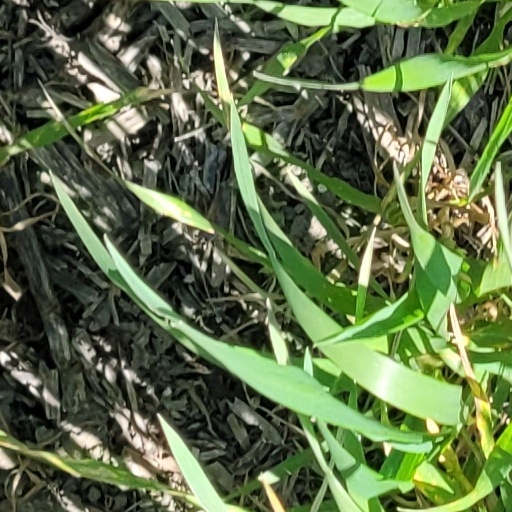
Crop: wheat